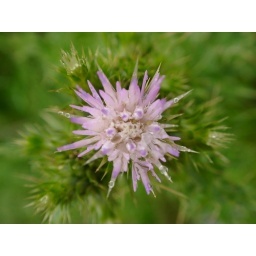
A bull thistle flower in California.